Benedetto Bonfigli

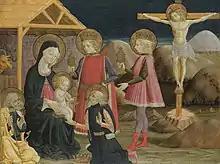
"The Adoration of the Kings, and Christ on the Cross, Benedetto Bonfigli, National Gallery, London"

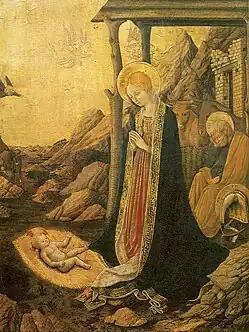
"Adoration of the Child, Benedetto Bonfigli, Berenson foundation Settignano, Florence  "

Benedetto Bonfigli (c. 1420 – 8 July 1496) was an Italian Renaissance painter born in Perugia, and part of the Umbria school of painters including Raphael and Perugino. He is also known as "Buonfiglio". Influenced by the style of Domenico Veneziano, Benozzo Gozzoli, and Fra Angelico, Bonfigli primarily painted frescos for the church and was at one point employed in the Vatican. His best-preserved work is the "Annunciation", but his masterpiece is the decoration of the chapel of the Palazzo dei Priori. Bonfigli specialized in "gonfaloni", a Perugian style using banners painted on canvas or linen. Little is known of his personal life, but he was an esteemed painter in Perugia before Perugino, who is said to be his pupil.